George Maclean

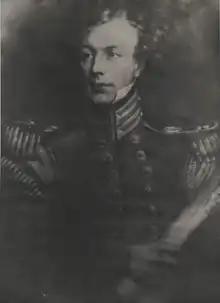
George Maclean, Governor of Gold Coast

George Maclean (24 February 1801 – 22 May 1847) was Governor of Gold Coast, now in Ghana, from 1830 until 1844.